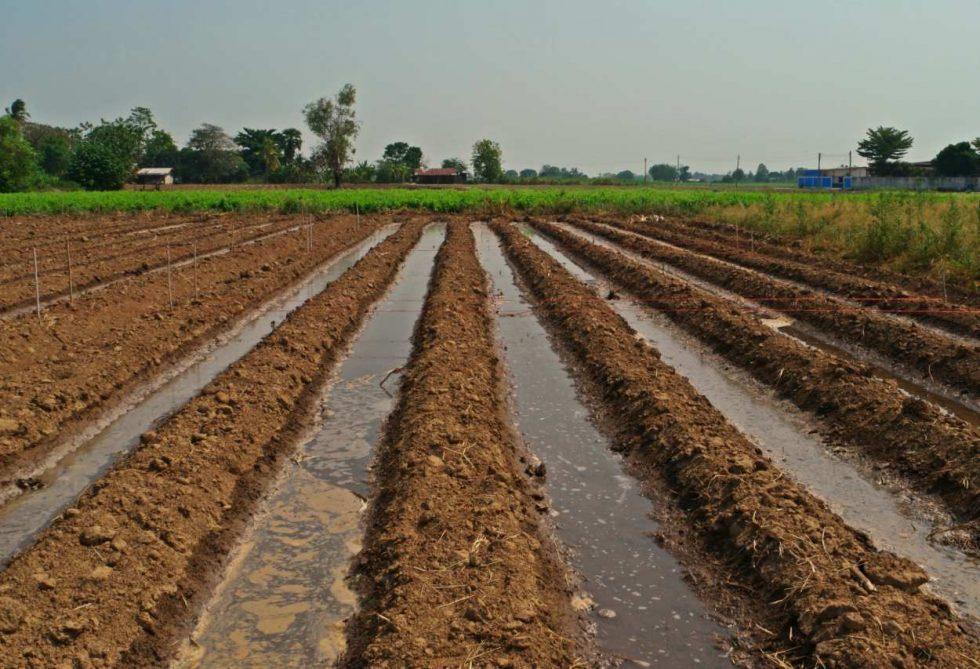
Eneo kubwa la wazi lililo tambarare, lenye udongo wenye rangi nyeusi wenye kuashiria rutuba, pamoja na mifereji midogo yenyekupitisha maji, ikiashiria kuwa ni mfumo wa umwagiliaji wa maji unaotumika katika eneo hilo la shamba.